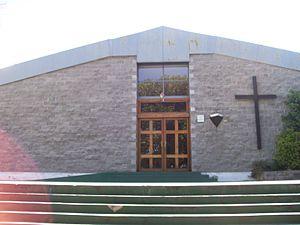
San Martín est une ville de la province de Buenos Aires, en Argentine, et le chef-lieu du partido General San Martín. Elle se trouve dans la partie nord-est de l'agglomération du Grand Buenos Aires.